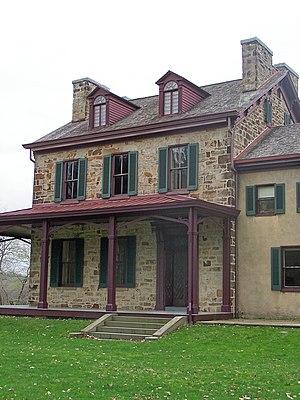
Springhill Township est un township situé au sud-ouest du comté de Fayette, en Pennsylvanie, aux États-Unis. En 2010, il comptait une population de 2 907 habitants.